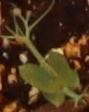
Label: Field Pea